Individual action on climate change

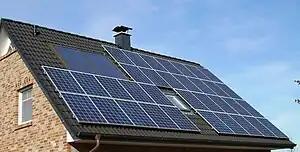
Solar panels on roof of a home to generate energy from a renewable energy source

Reducing home energy use through measures such as insulation, better energy efficiency of appliances, cool roofs, heat reflective paints, lowering water heater temperature, and improving heating and cooling efficiency can significantly reduce an individual's carbon footprint. After home insulation and ventilation has been checked, replacing a failed gas boiler with a heat pump makes a considerable difference, especially in climates where both heating and cooling are required.